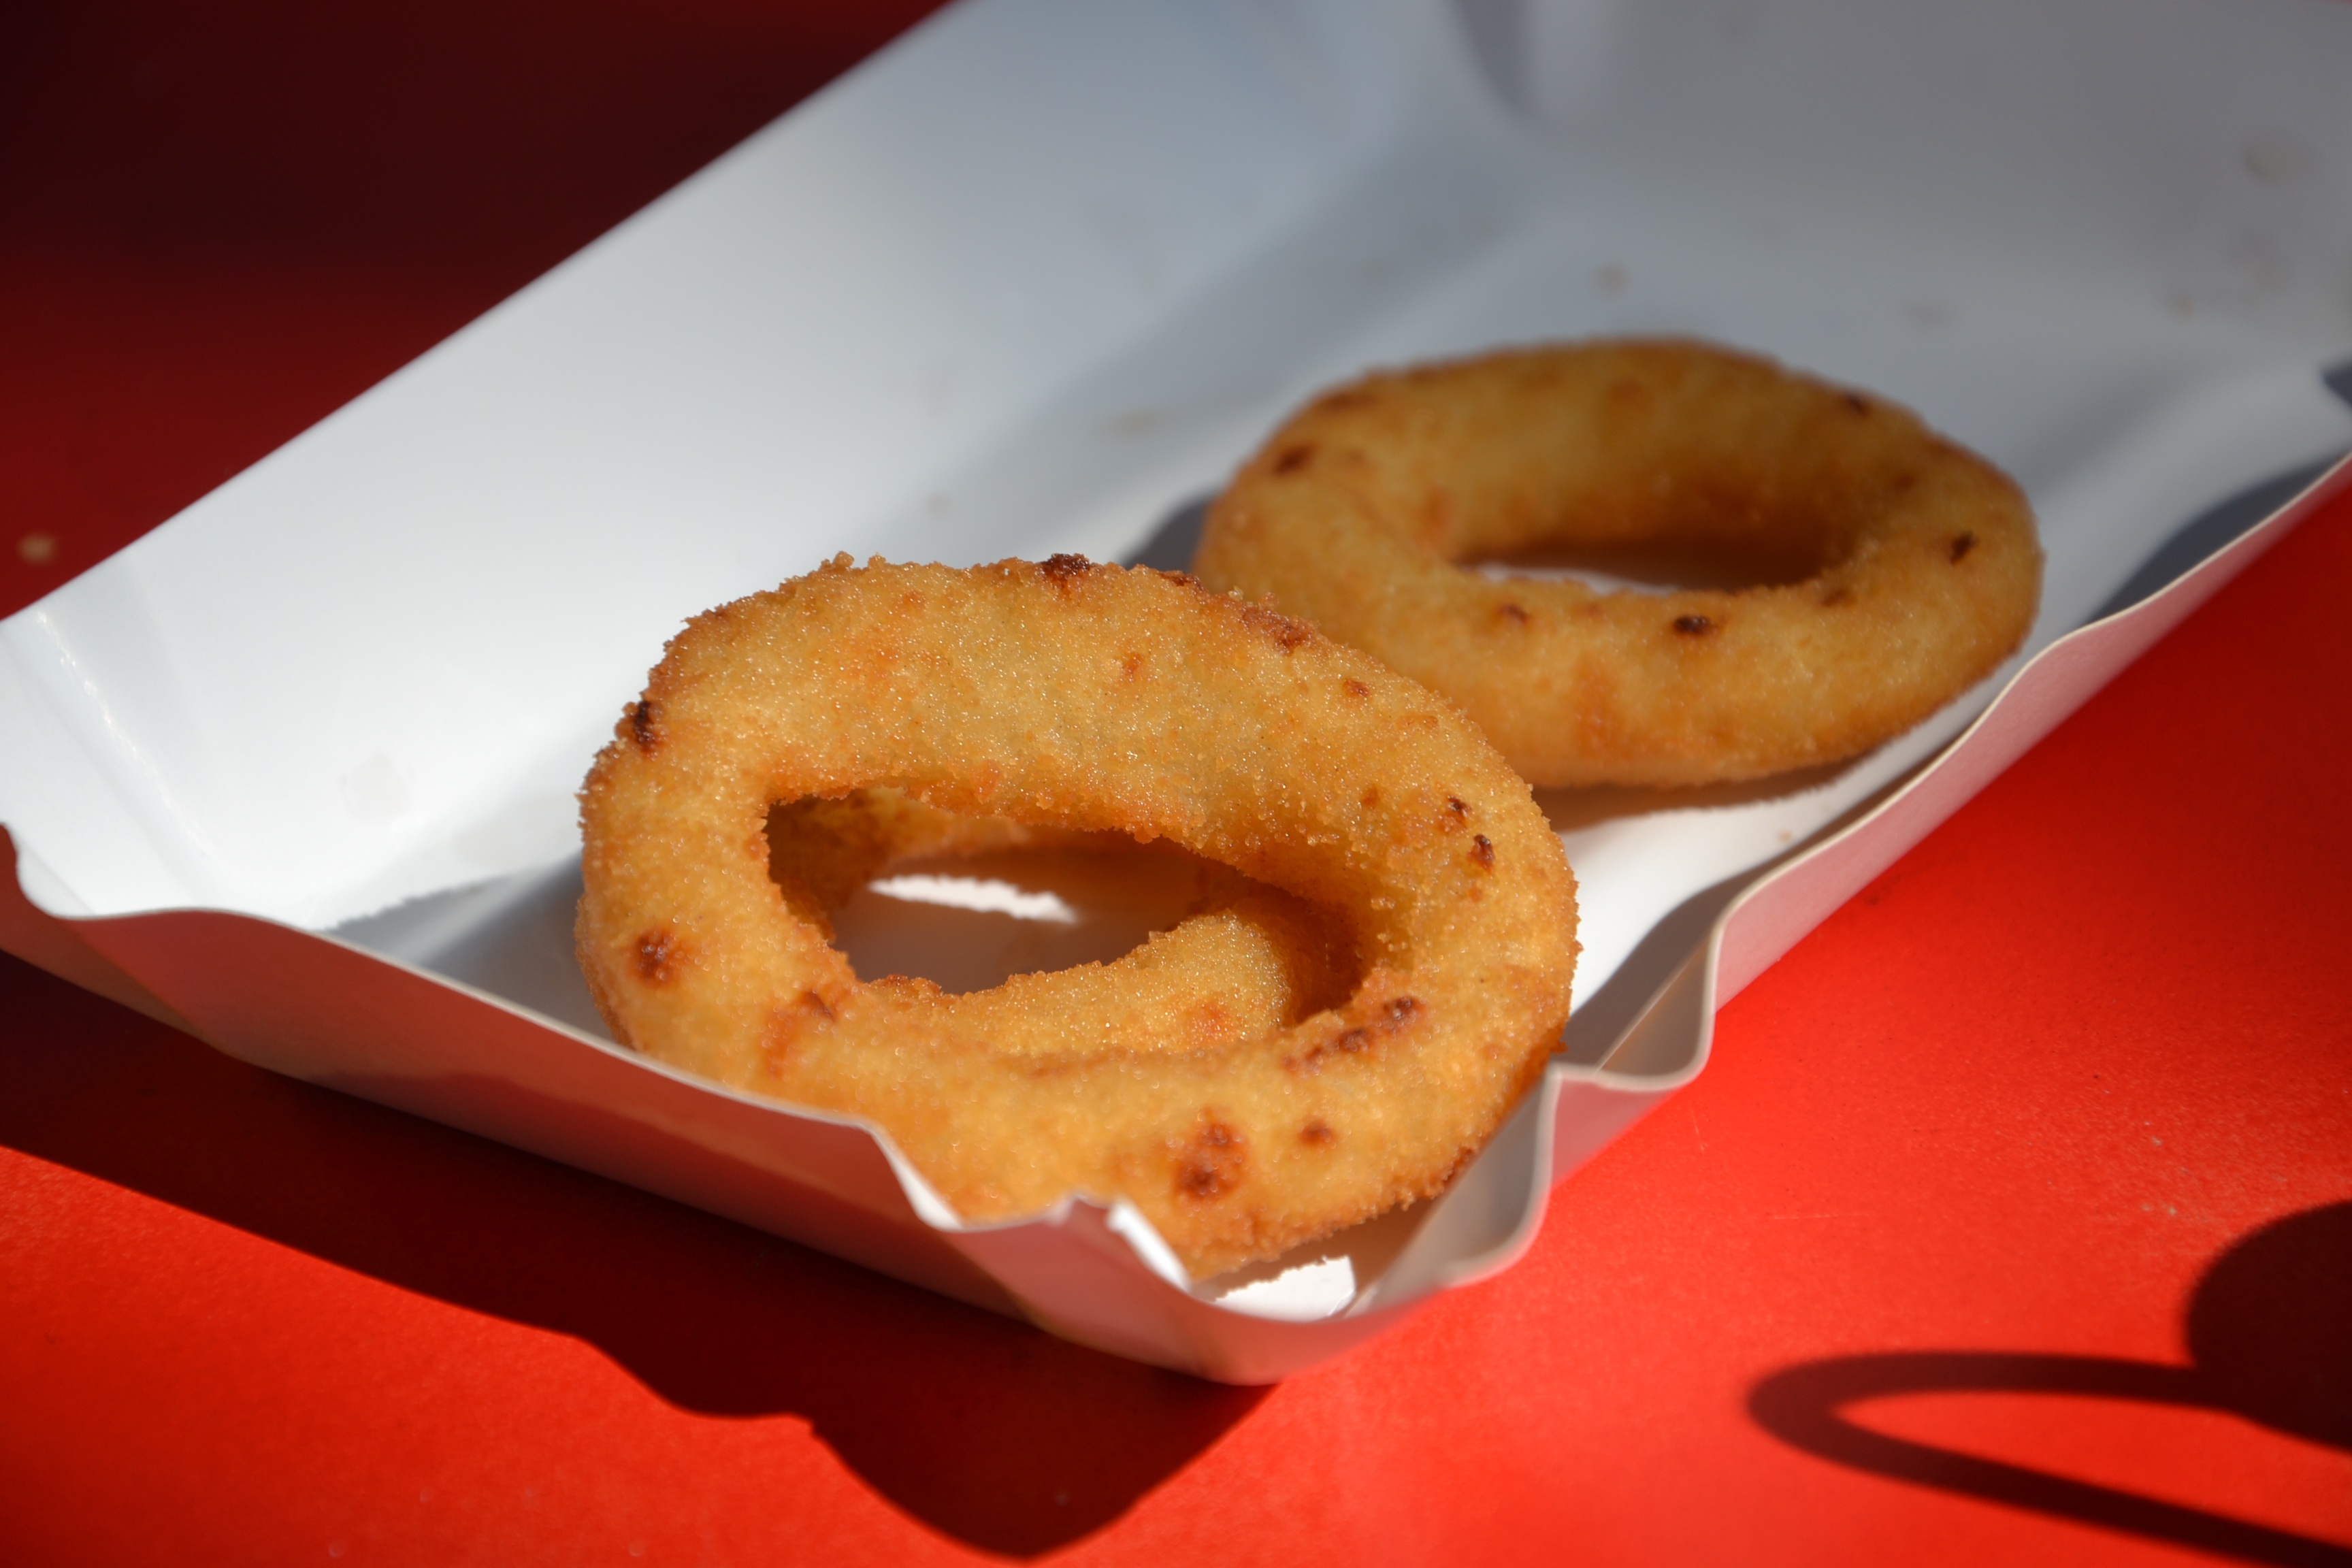
dish, meal, food, produce, dessert, cuisine, cake, onion, dinner, rings, baked goods, flavor, junk food, side dish, onion rings, onion ring, snack food, fried food, onions in batter, the batter